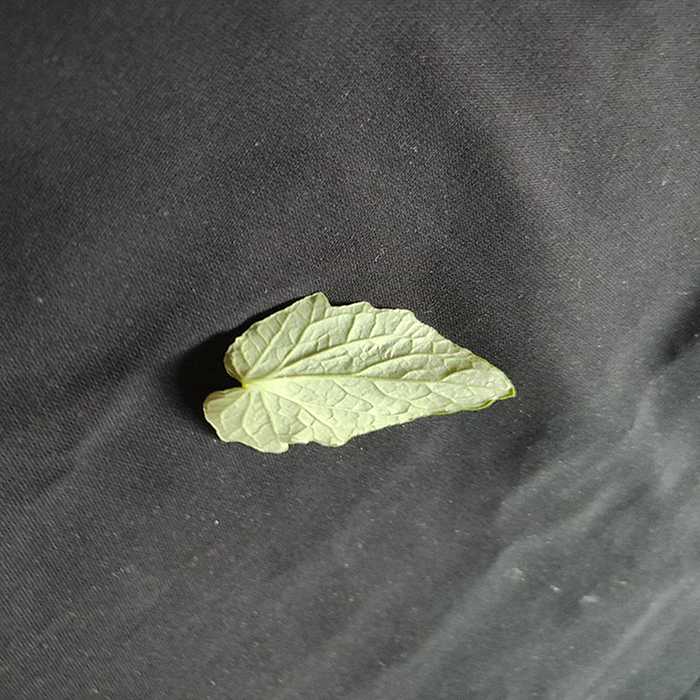
Plant: Tomato
Label: Tomato Fresh leaf